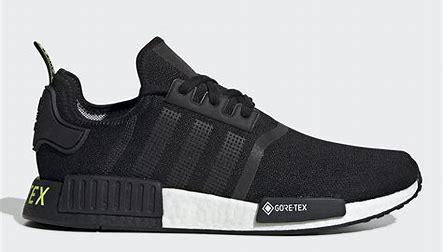
Brand: Adidas
Model: NMD R1 V2